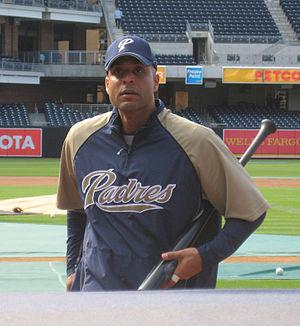
Anthony Christopher Clark est un ancien joueur de baseball qui est l'actuel directeur de l'Association des joueurs de la Ligue majeure de baseball. Il est le premier ancien joueur à occuper ce poste.